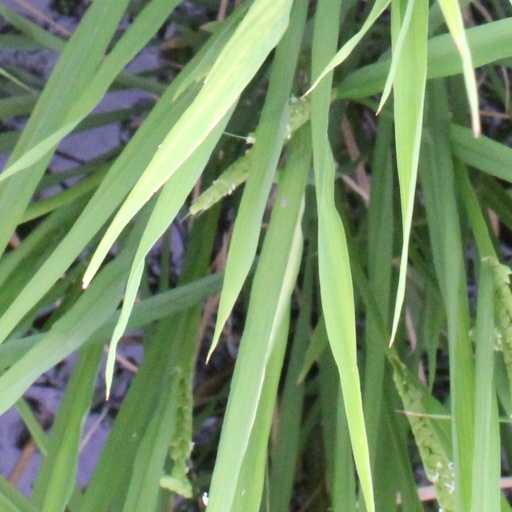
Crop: rice